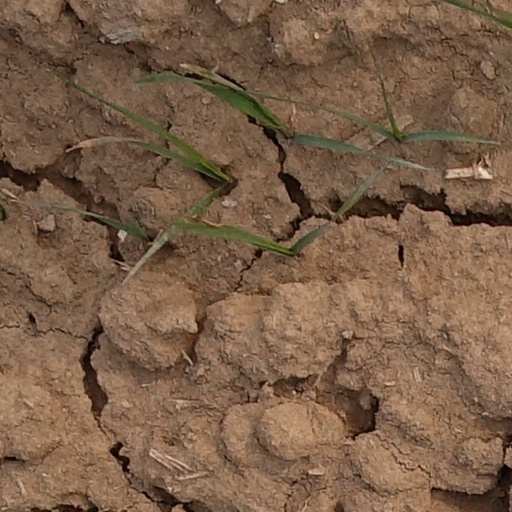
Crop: wheat